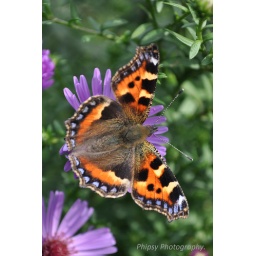
I took this picture in my garden. I like the orange of the butterfly against the purple of the Michaelmas Daisies.